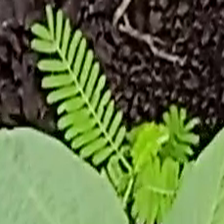
Weed species: Dwarf_cassia_(Chamaecrista pumila)